Engineering Societies' Building

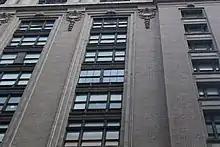
Detail of windows in the shaft

On the sixth through eleventh stories, the center three bays each contain a six-story-high opening. Each of the openings contains iron bars, which divide the windows into section. Additionally, spandrel panels separate the different stories. At the eleventh floor, there is a bracket above each of the middle bays, and the windows are flanked by carvings, which depict a roundel, a lion's head, and a wreath dangling from the lion's mouth. Within the outer bays, each of the sixth through eleventh stories contains a rectangular window with a sill at the bottom and a stone panel at the top. Each of the outer bays' windows contains a brick surround, as well as iron bars that divide the window openings into nine panes.